Safety Security Force

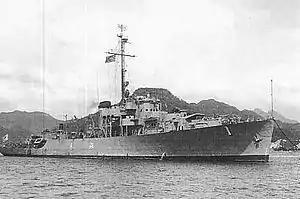
in 1953

On 16 October, the Second Staff Office was reorganized, the Second Staff Deputy Chief and the Investigation Department were placed, the Route Opening Department was abolished, and its operations were transferred to the Security Department. Along with this, the district general supervision department was reorganized, the route enlightenment department was abolished, and an investigation room was set up.